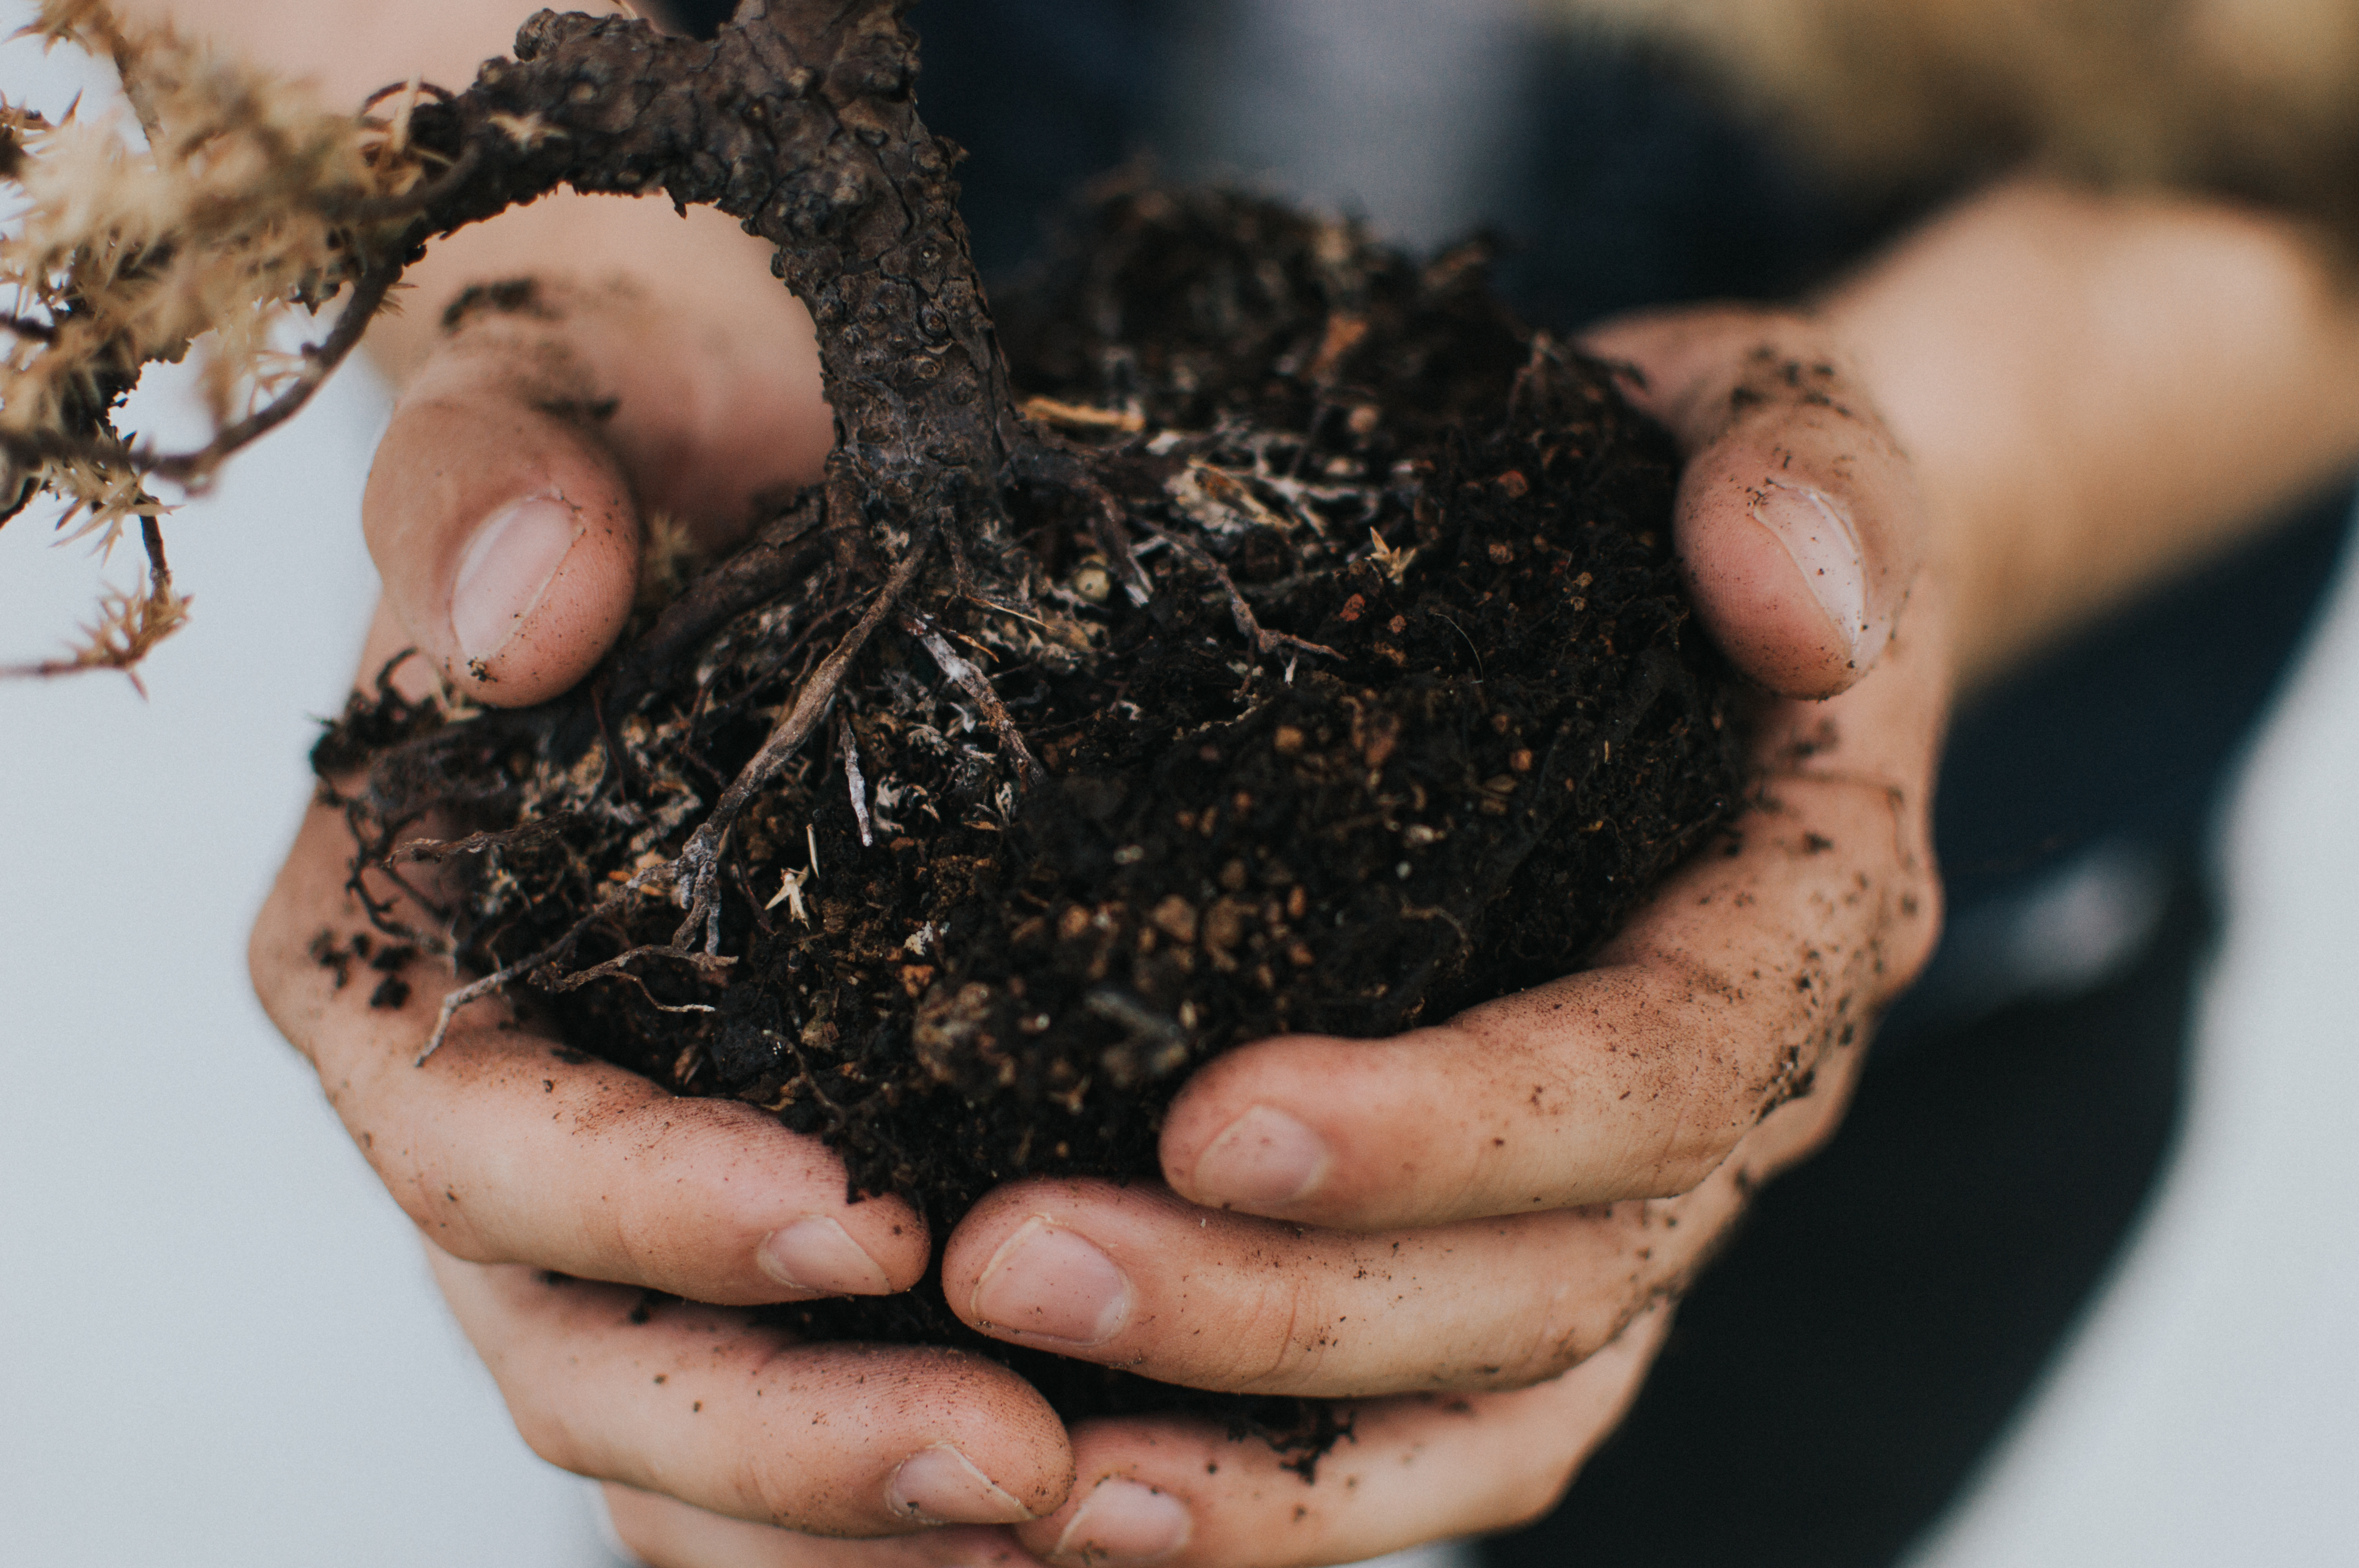
hand, plant, photography, dirt, soil, mushroom, root, close up, hands, macro photography, edible mushroom